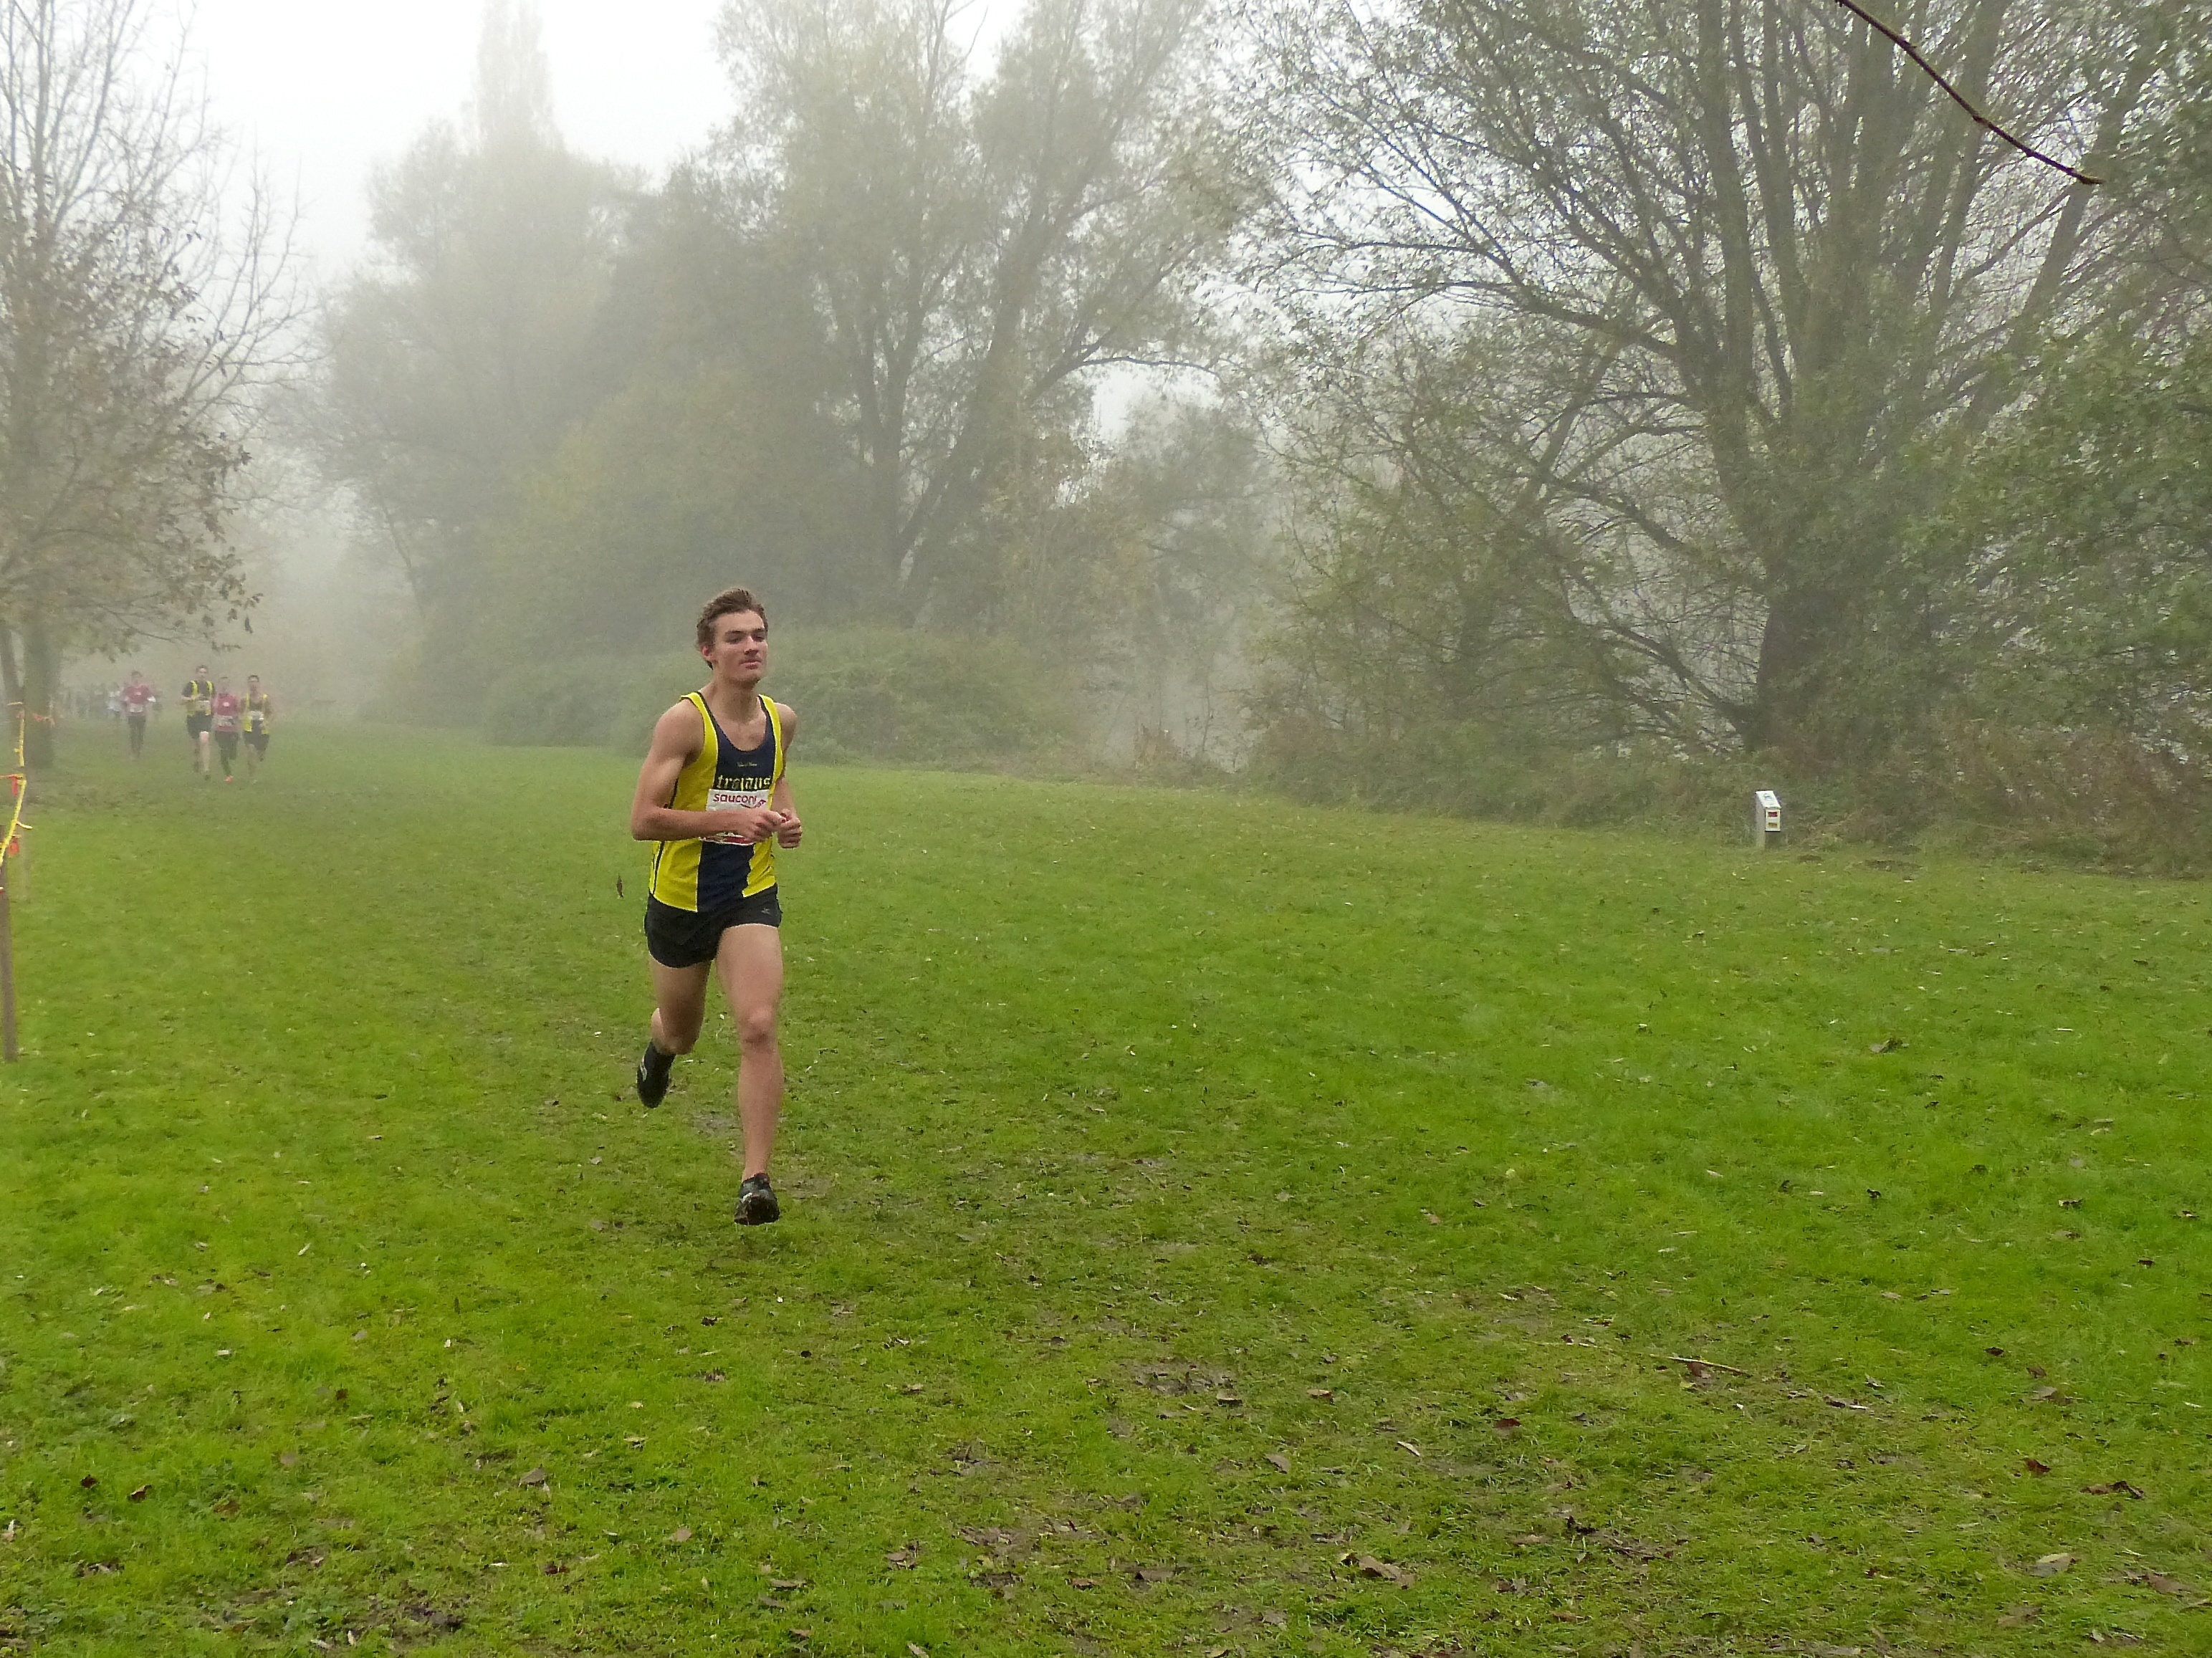
fog, mist, trail, sport, meadow, running, recreation, jogging, ash, crosscountry, belgium, race, competition, team, sports, championship, endurance, xc, antwerp, necis, physical exercise, outdoor recreation, human action, ultramarathon